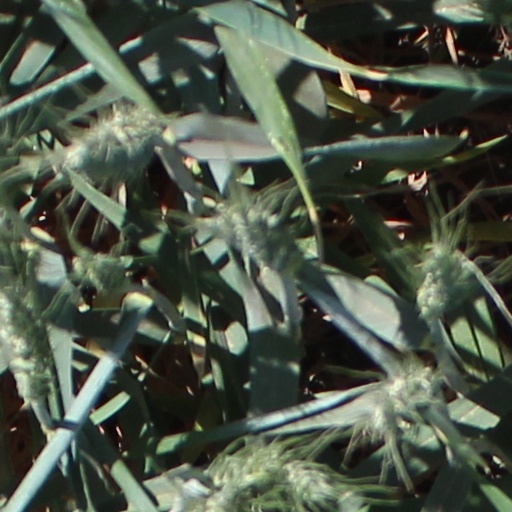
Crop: wheat